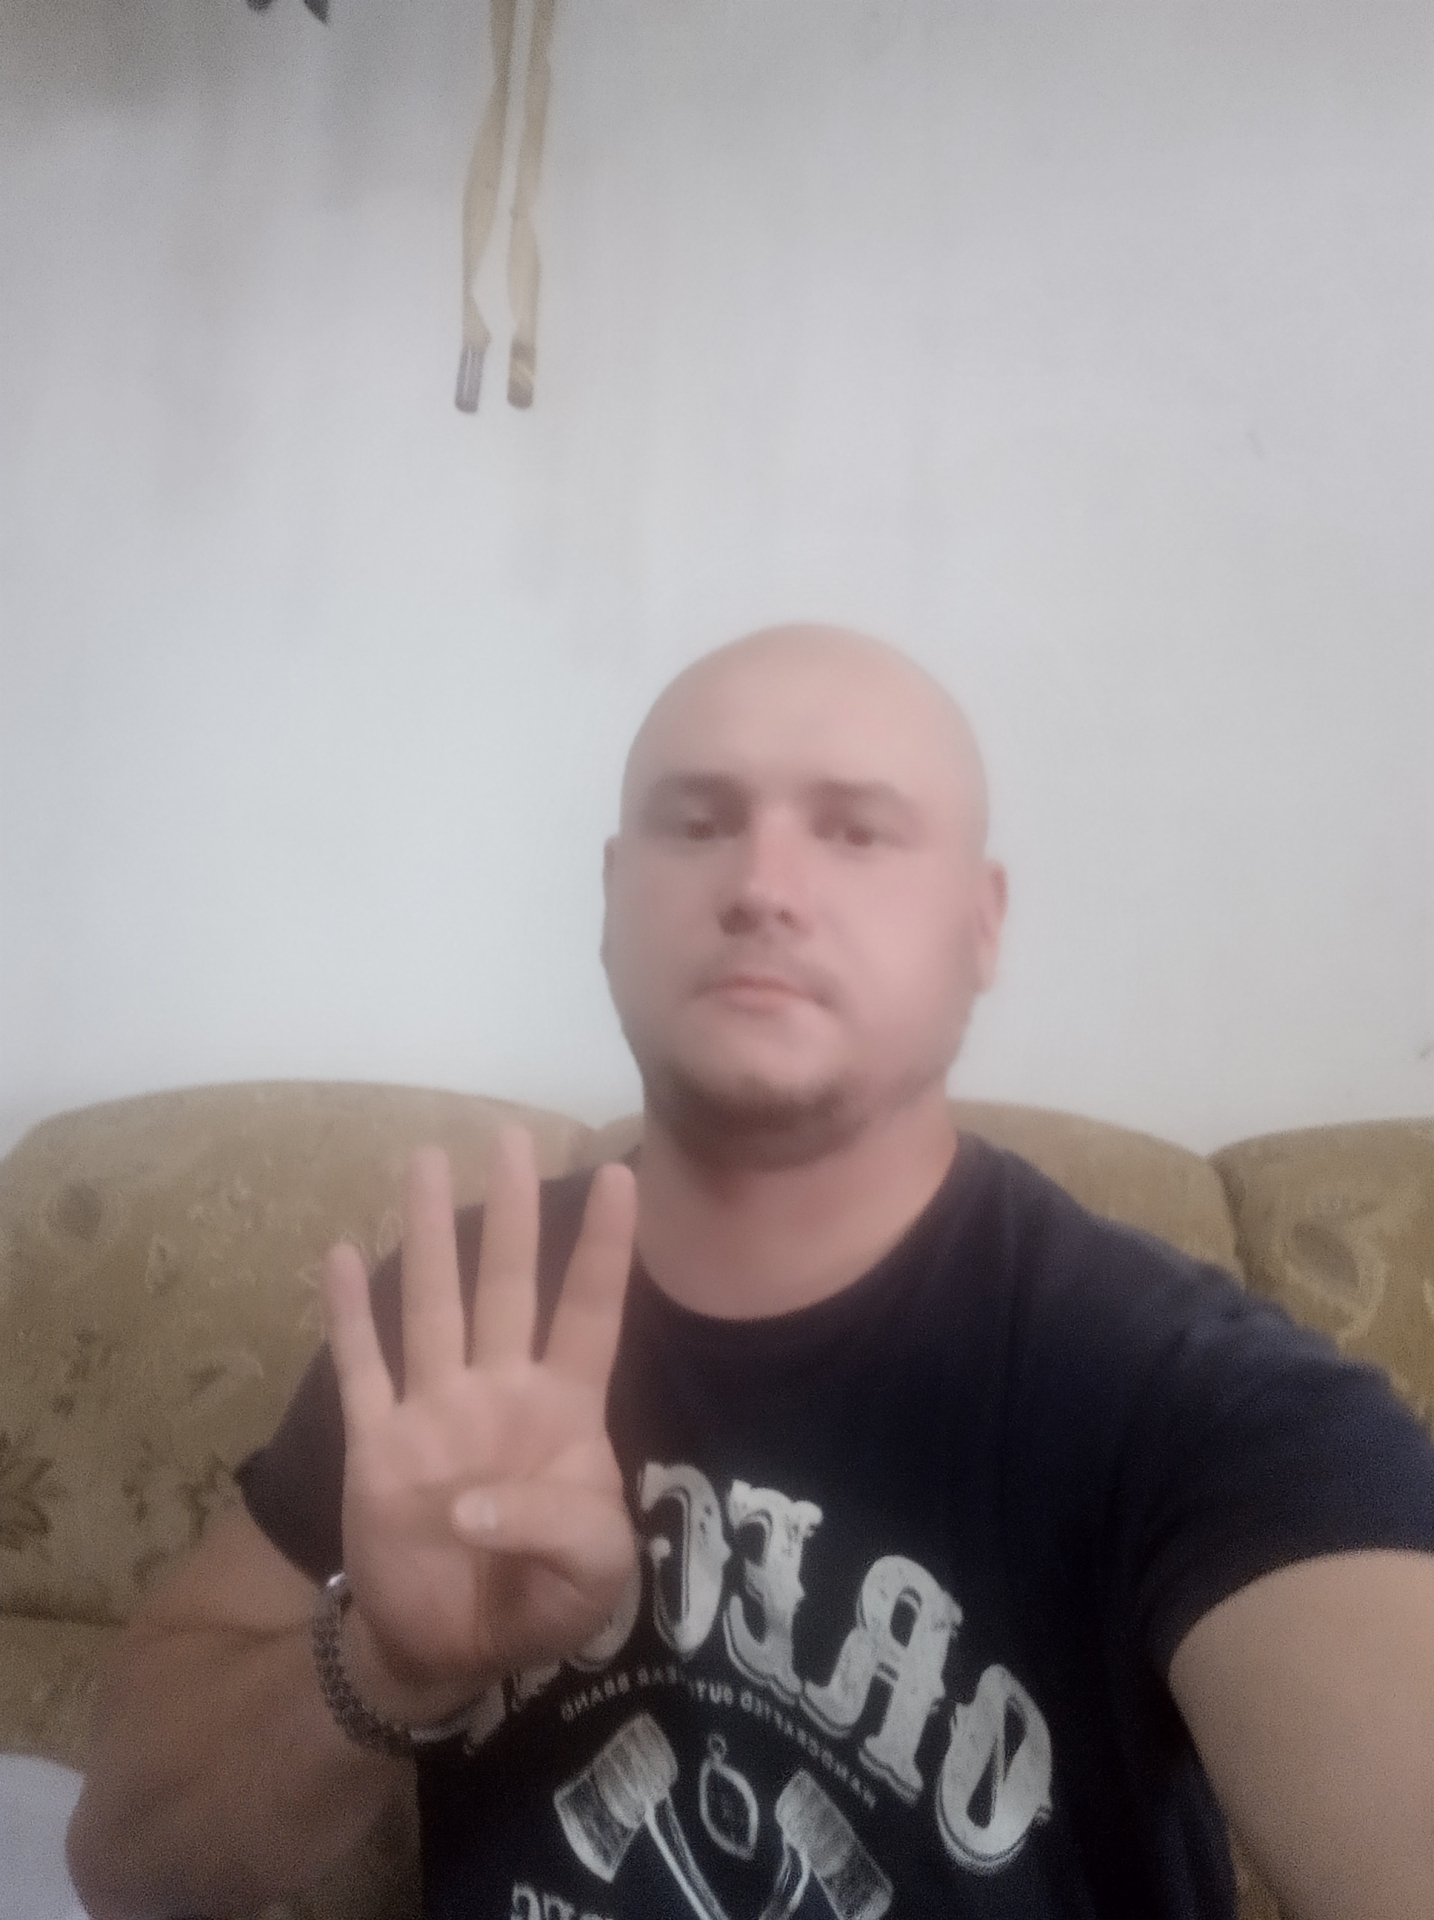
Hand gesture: four